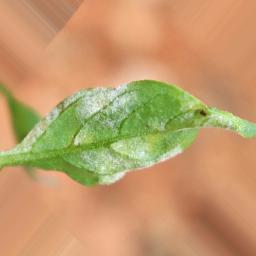
Label: powdery mildew